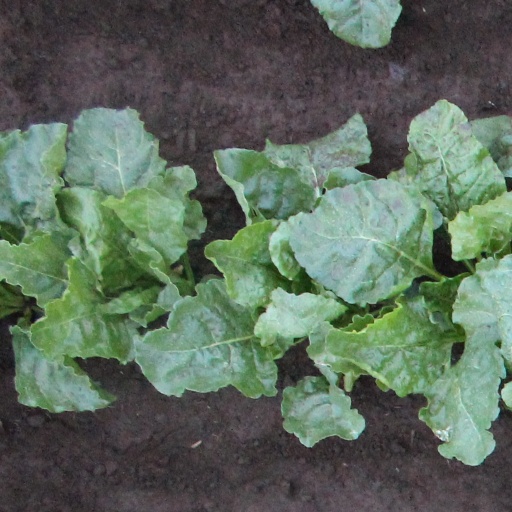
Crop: sugar beet